Blacktip shark

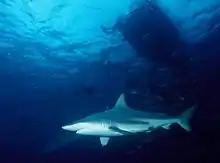
Blacktip sharks are social and usually found in groups.

Like the spinner shark, the blacktip shark is known to leap out of the water and spin three or four times about its axis before landing. Some of these jumps are the end product of feeding runs, in which the shark corkscrews vertically through schools of small fish and its momentum launches it into the air. Observations in the Bahamas suggest that blacktip sharks may also jump out of the water to dislodge attached sharksuckers, which irritate the shark's skin and compromise its hydrodynamic shape. The speed attained by the shark during these jumps has been estimated to average 6.3 m/s (21 ft/s).